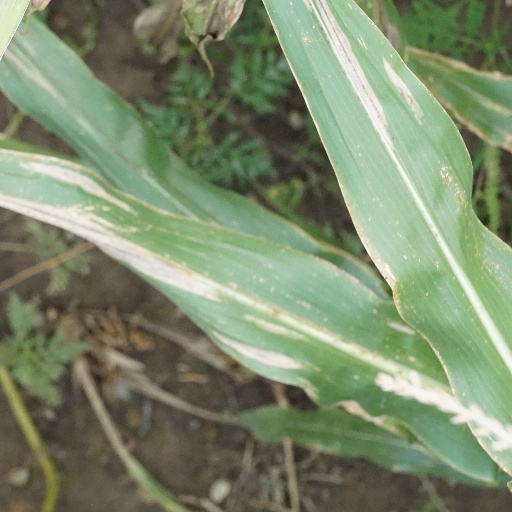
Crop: maize; corn